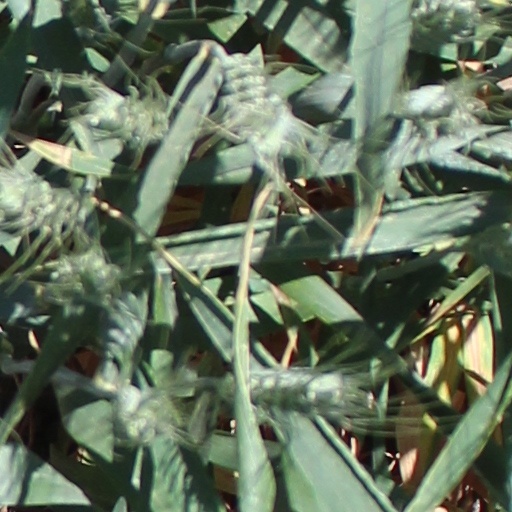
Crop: wheat